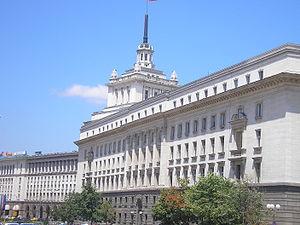
L'assemblée nationale